Ramla Bay

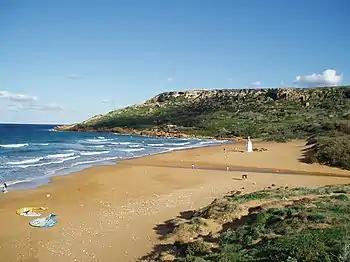
Landscape of Ramla Bay

Ramla Bay ("red sands") is a bay with a beach of reddish-coloured sand in Gozo, in the Maltese Islands. It lies on the north-east coast of the island, between the bays of Marsalforn and San Blas. The closest village is Xagħra.